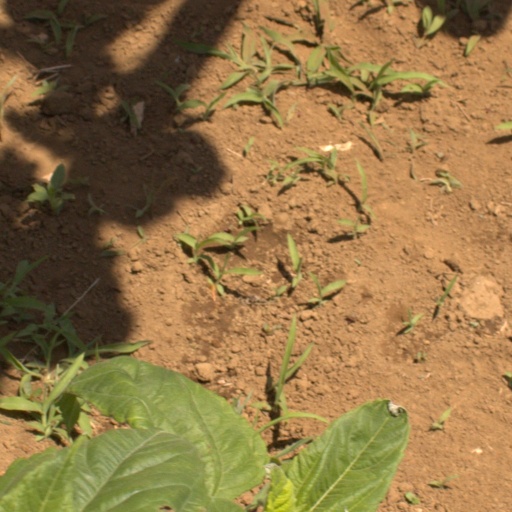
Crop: Jerusalem artichoke